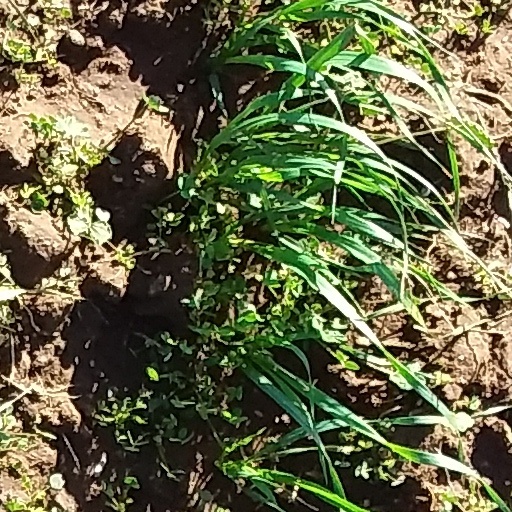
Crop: wheat